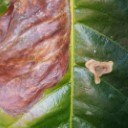
Label: Phoma